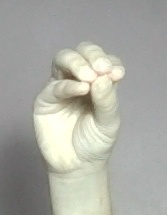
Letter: ha